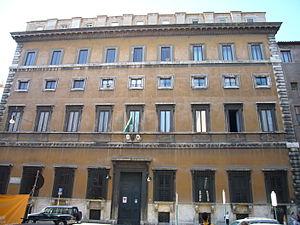
Le palais Mattei Caetani est un palais de Rome situé dans le rione Sant'Angelo et plus précisément au nᵒ 32 Via delle Botteghe Oscure.